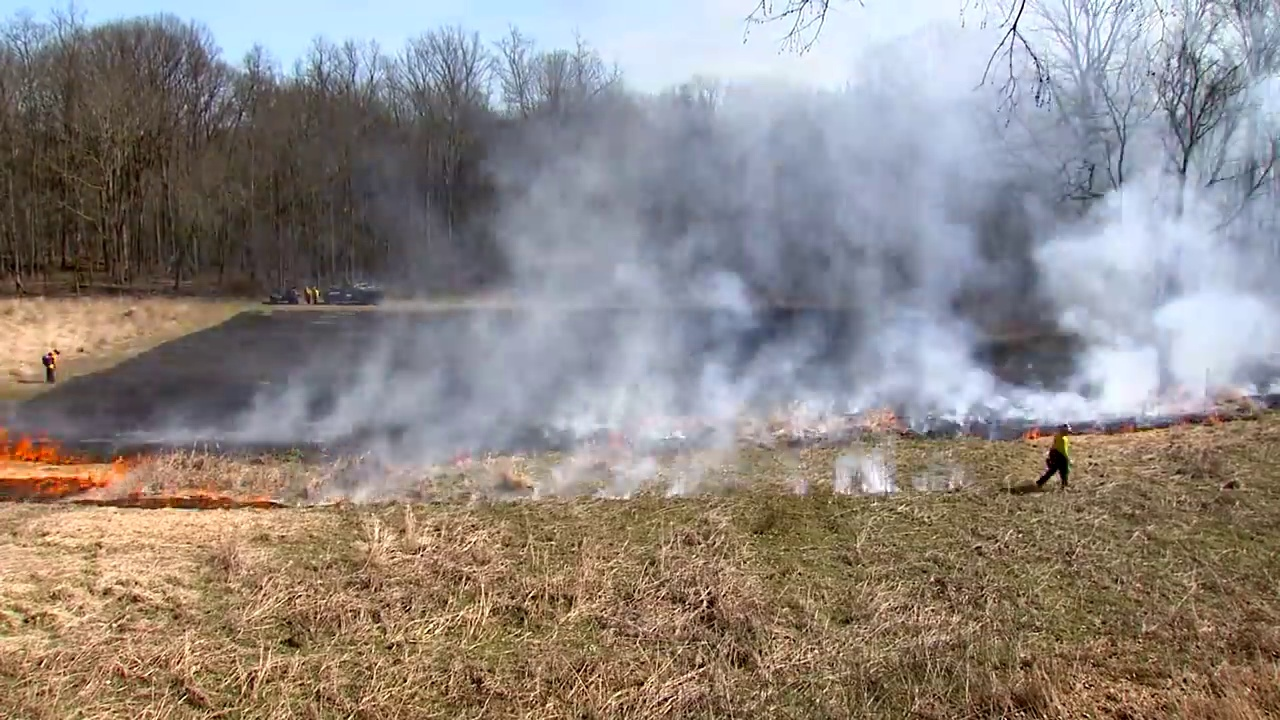
Fire: yes
Smoke: yes